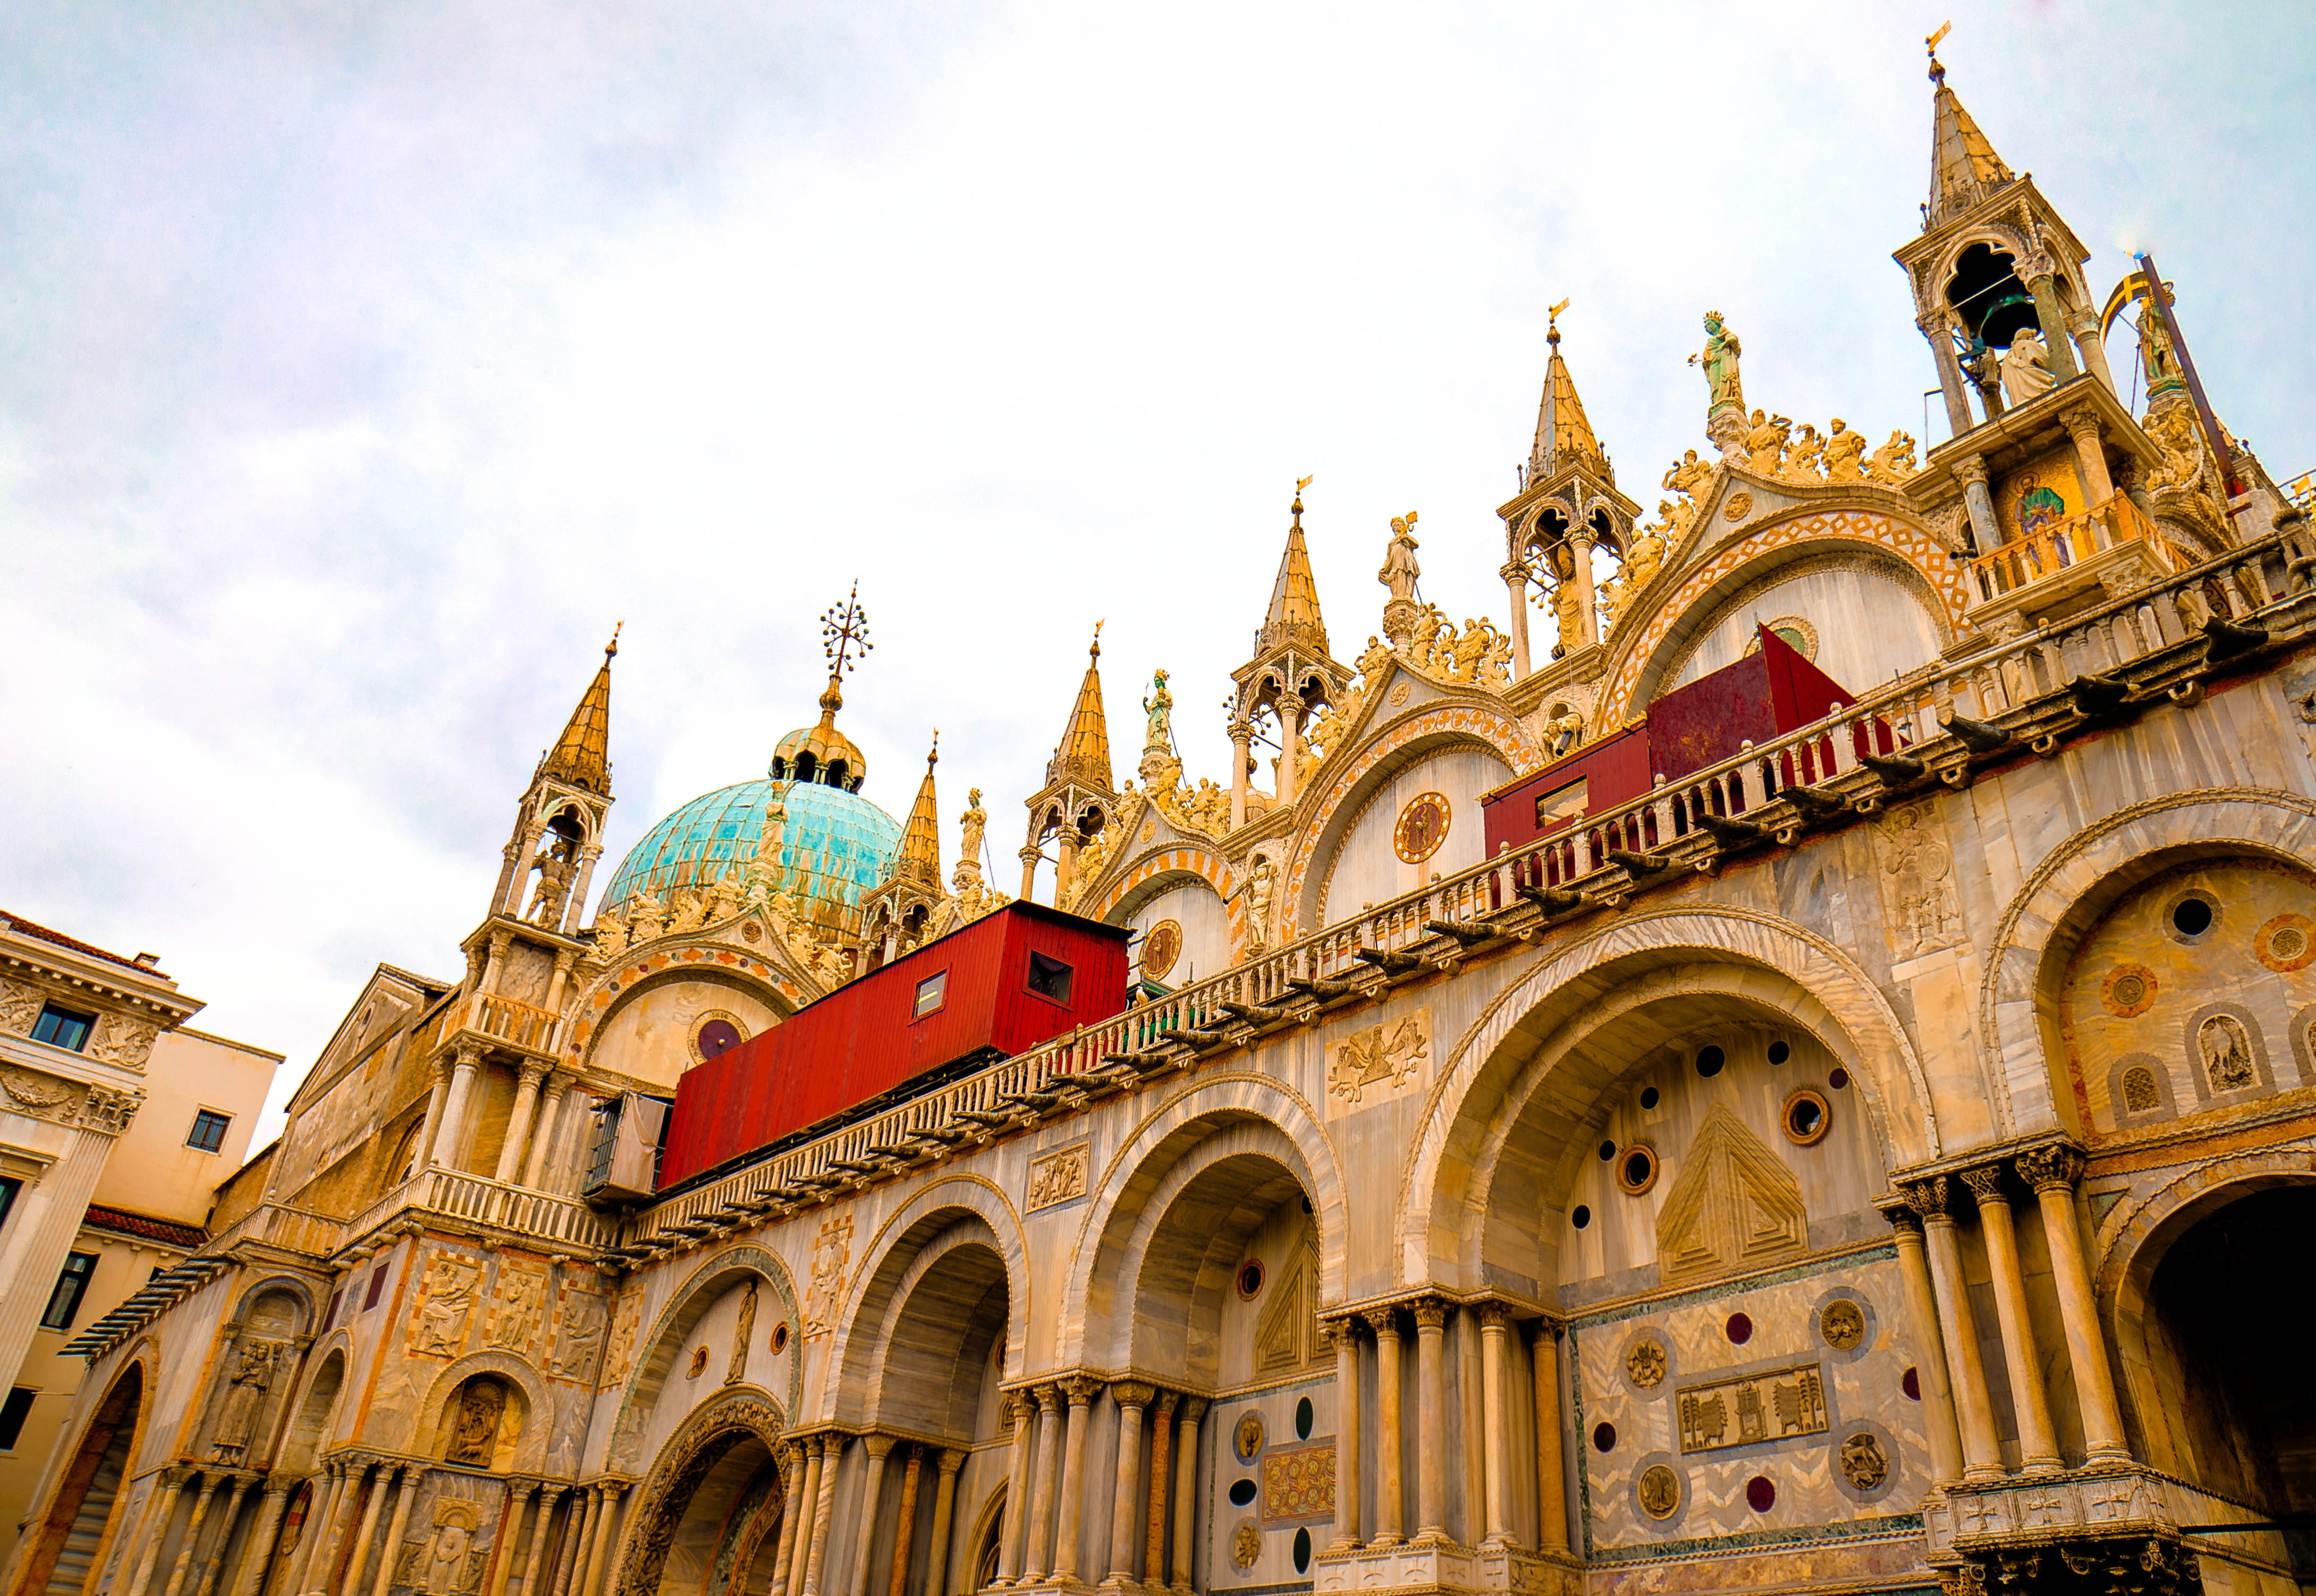
architecture, building, palace, city, monument, plaza, religion, landmark, italy, facade, venice, church, cathedral, historic, tourism, place of worship, ornate, monastery, historical, basilica, san marco, historic site, ancient history, byzantine architecture